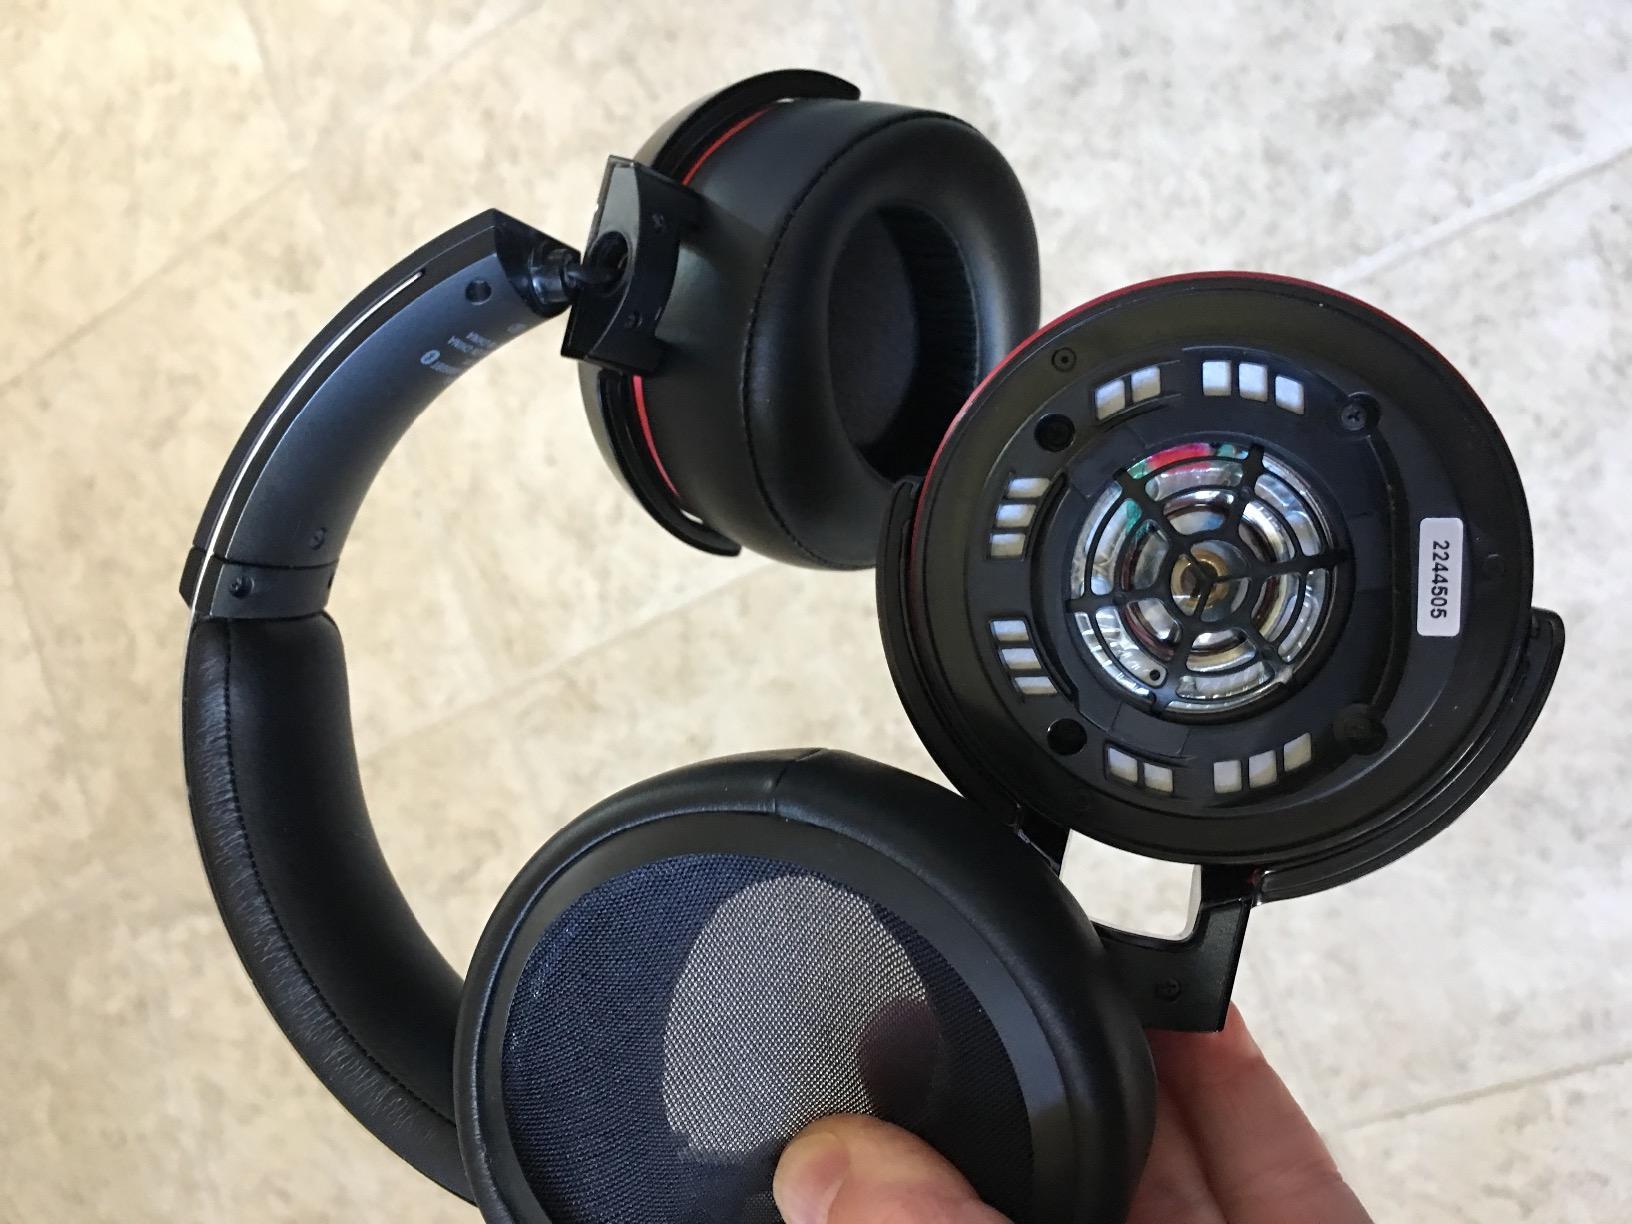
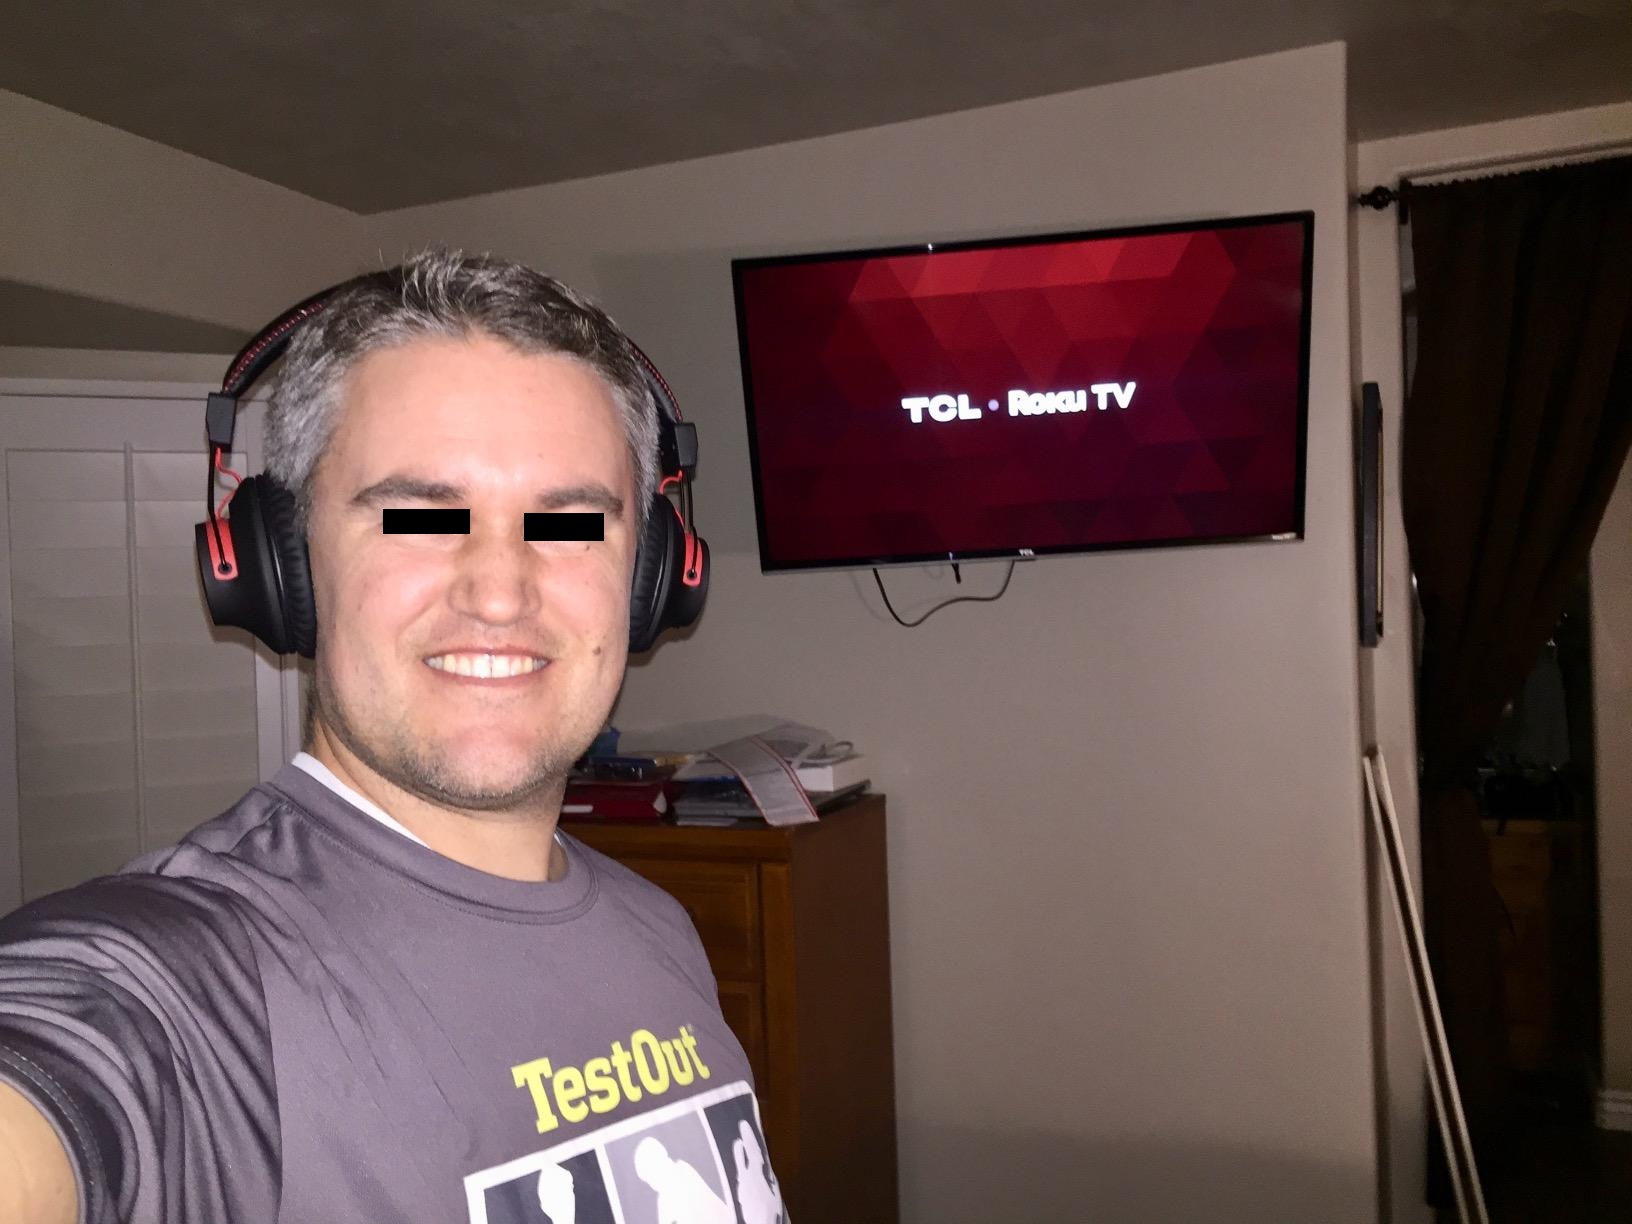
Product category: headphones
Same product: no